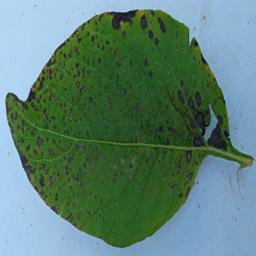
Etiqueta: Tizon_Temprano